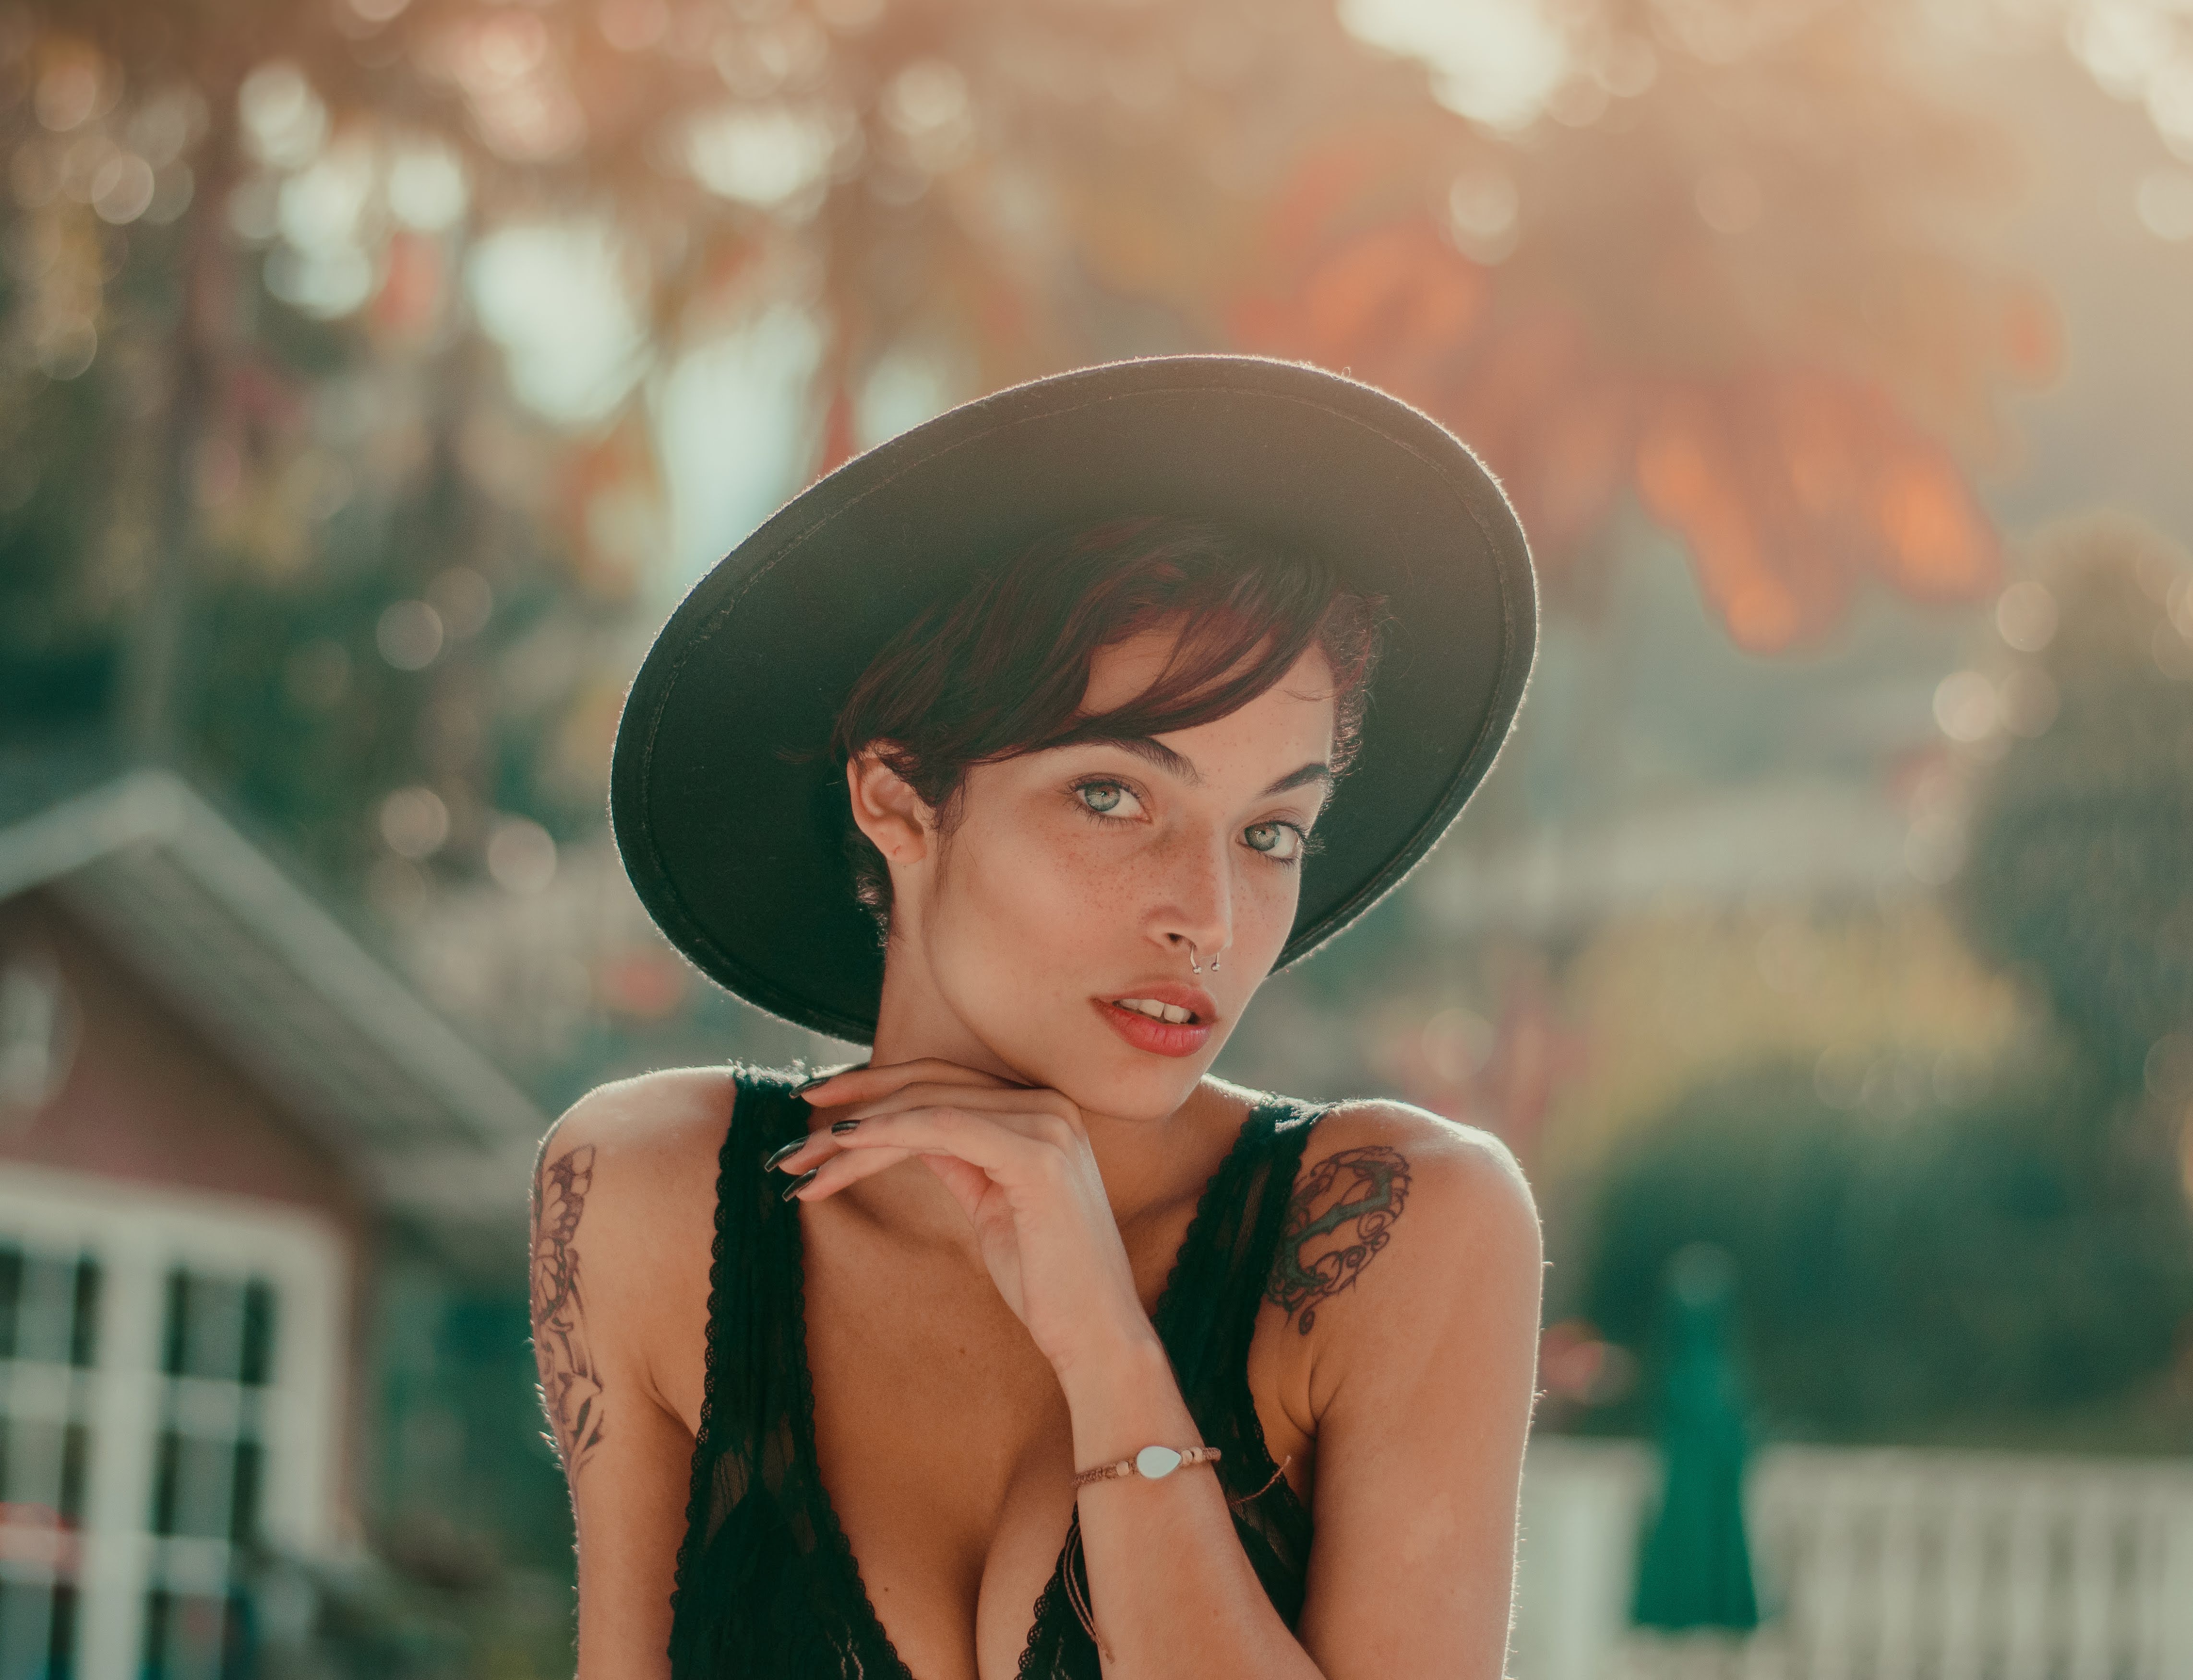
hair, face, lip, beauty, lady, hat, shoulder, eye, cool, photography, summer, headgear, fashion accessory, black hair, photo shoot, portrait photography, model, sunlight, brown hair, sun hat, fawn, style